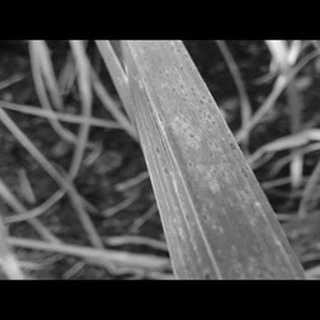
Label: sugarcane_rust